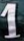
Number: 1